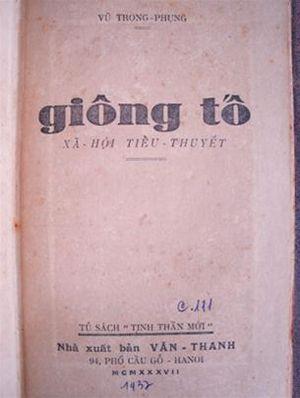
Vũ Trọng Phụng était un écrivain et journaliste Vietnamien, considéré comme l'une des plus influentes figures de la littérature vietnamienne du XXᵉ siècle. Aujourd'hui, plusieurs de ses œuvres sont enseignées dans les écoles vietnamiennes.